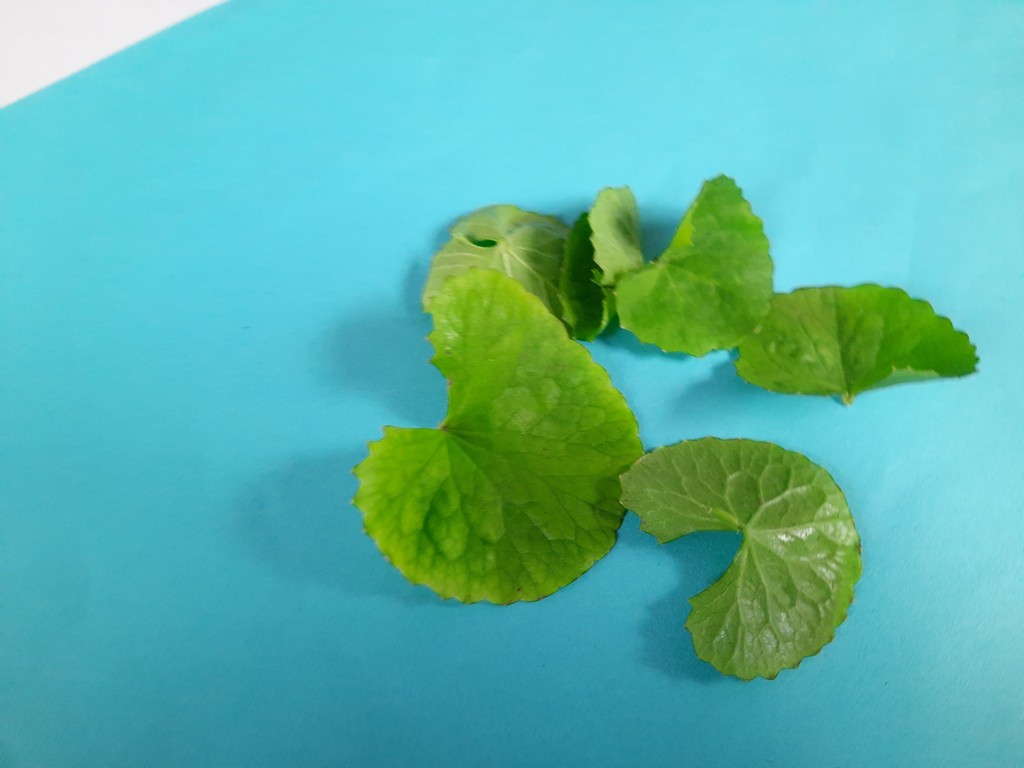
Label: Healthy